Reese's Peanut Butter Cups

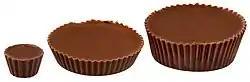
A trio of different sized cups. Starting from the left: mini, regular and big cup.

During the seasons when retailers offer holiday-themed candies, Reese's Peanut Butter candies are available in various shapes that still offer the standard confection theme of the traditional Reese's cup (peanut butter contained in a chocolate shell). They are sold in a 6-pack packaging configuration but are usually available individually. Although exterior packaging is altered to reflect the theme of the representative holiday, the actual holiday itself is never presented.